The Fight Between Carnival and Lent

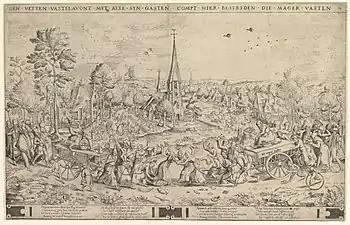
"Lent and Carnival" (1558), etching by Hieronymus Cock after Frans Hogenberg, Metropolitan Museum of Art in New York

The literary theme of the struggle between personifications of Shrove Tuesday and Lent dates as far back as the year 400 with the Psychomachia. The 13th-century French poem "La Bataille de Caresme et de Charnage" describes a symbolic battle between different foods, meat against fish. A likely graphic precursor of the painting is "Lent and Carnival", a 1558 etching by Hieronymus Cock after Frans Hogenberg, in which the personifications of lean and fat are driven together on carts by their supporters. The supporters attack each other with fish, waffles, cookies and eggs.